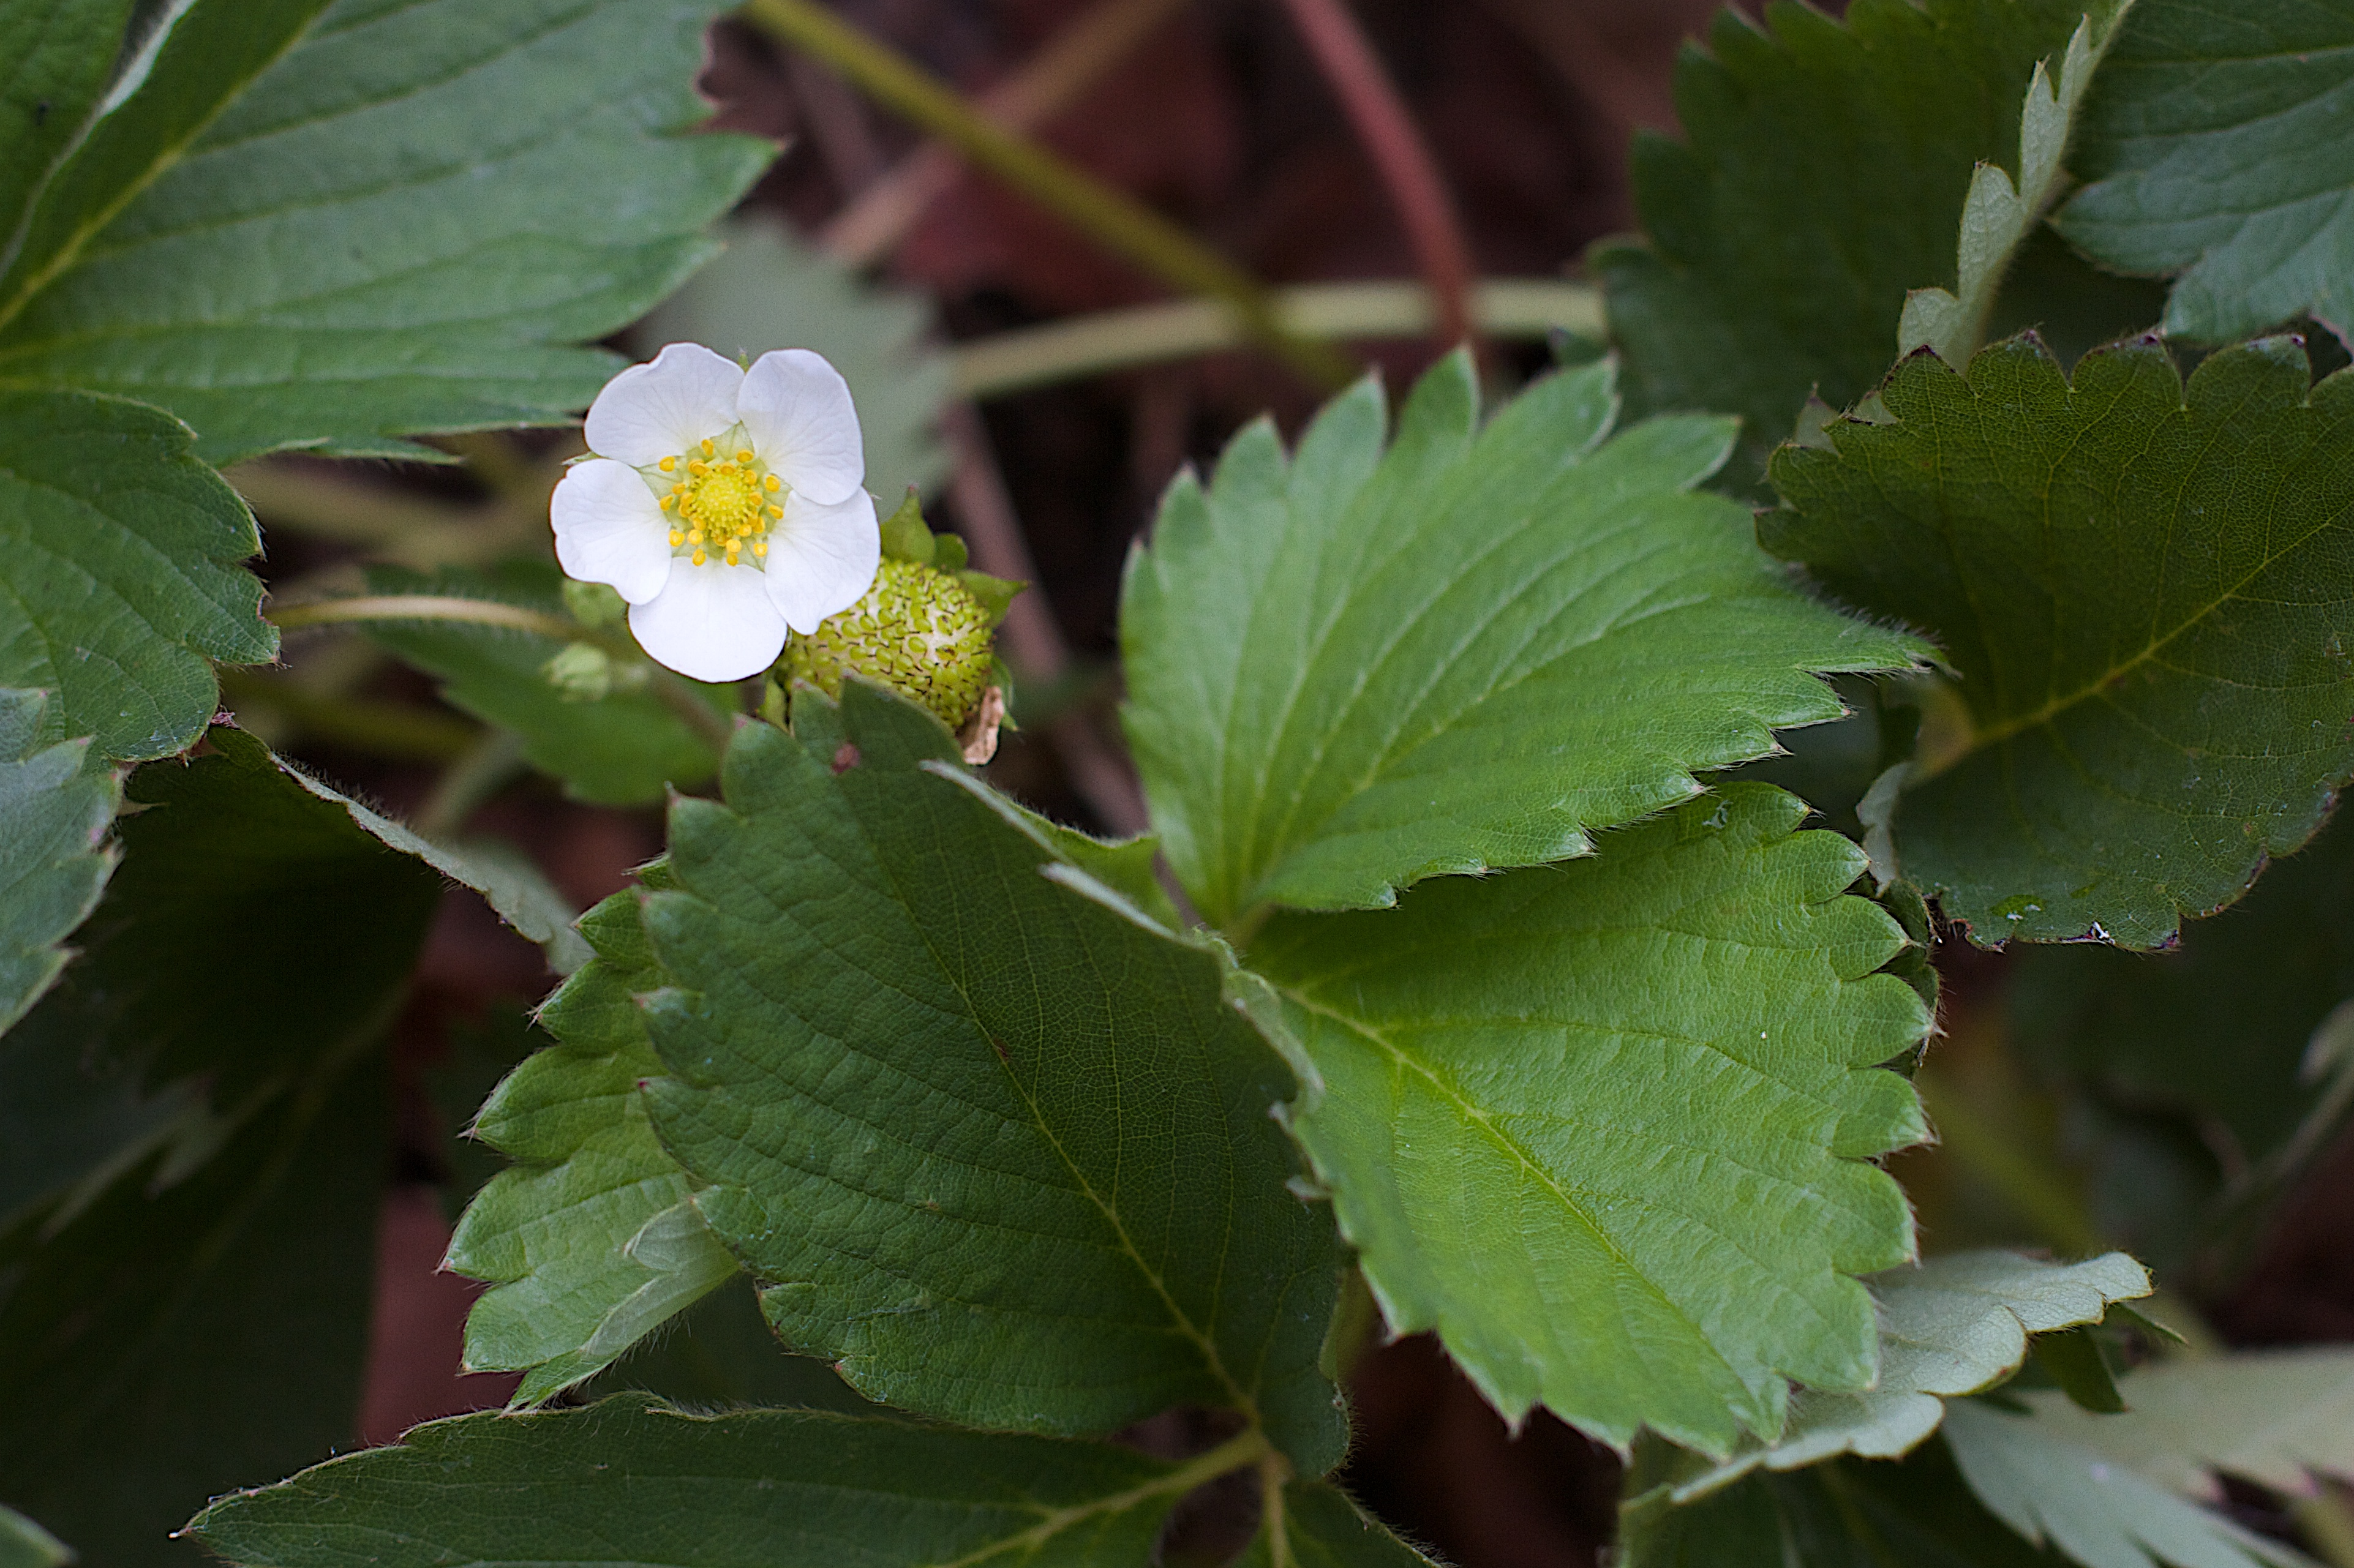
plant, fruit, leaf, flower, produce, botany, flora, shrub, flowering plant, land plant, thimbleberry